Better Get to Livin'

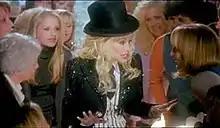
Parton explains the importance of keeping a good attitude.

The music video for "Better Get to Livin'" is set in a carnival, filmed on location at a farm in Pigeon Forge, Tennessee. The video begins with Parton putting on her make-up while a hawker, played by Amy Sedaris, tells everyone to gather around. Parton comes out and begins singing to the depressed women in the audience. The next segment has Parton comforting a friend in the kitchen of her house. The video then returns to the carnival where Parton is running a projector showing an old-fashioned silent movie. In the movie, a fortune-teller (also played by Sedaris) is telling Parton's friend all the things that are wrong with her life. Parton then sings to the women in the audience about how to cope with their problems by keeping a good attitude. At the end, everyone leaves the carnival with their spirits lifted.